F1 Clash

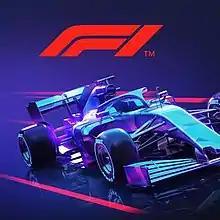

F1 Manager, rebranded to F1 Clash in May 2021, is a loot box, microtransaction-based racing management/strategy video game developed and published by British video game company Hutch. The game was released for both iOS and Android on 7 May 2019. It featured all the official circuits, teams and drivers from the 2019 Formula One World Championship at launch.